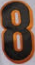
Number: 8